Manial Palace and Museum

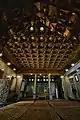
The mosque and mihrab

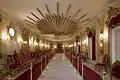
Throne Pavilion

The Manial Palace is situated in the northern part of Roda Island, overlooking a small branch of the Nile River opposite Qasr El-Aini. The palace covers a total area of approximately 61,711 square meters, with around 5,000 square meters allocated for the buildings, including the various pavilions, while the remaining area is dedicated to gardens and internal pathways.